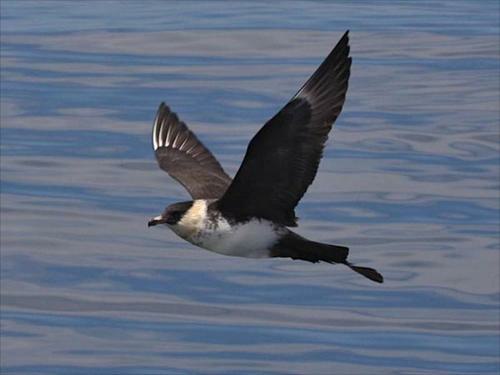
A photo of a pomarine jaeger